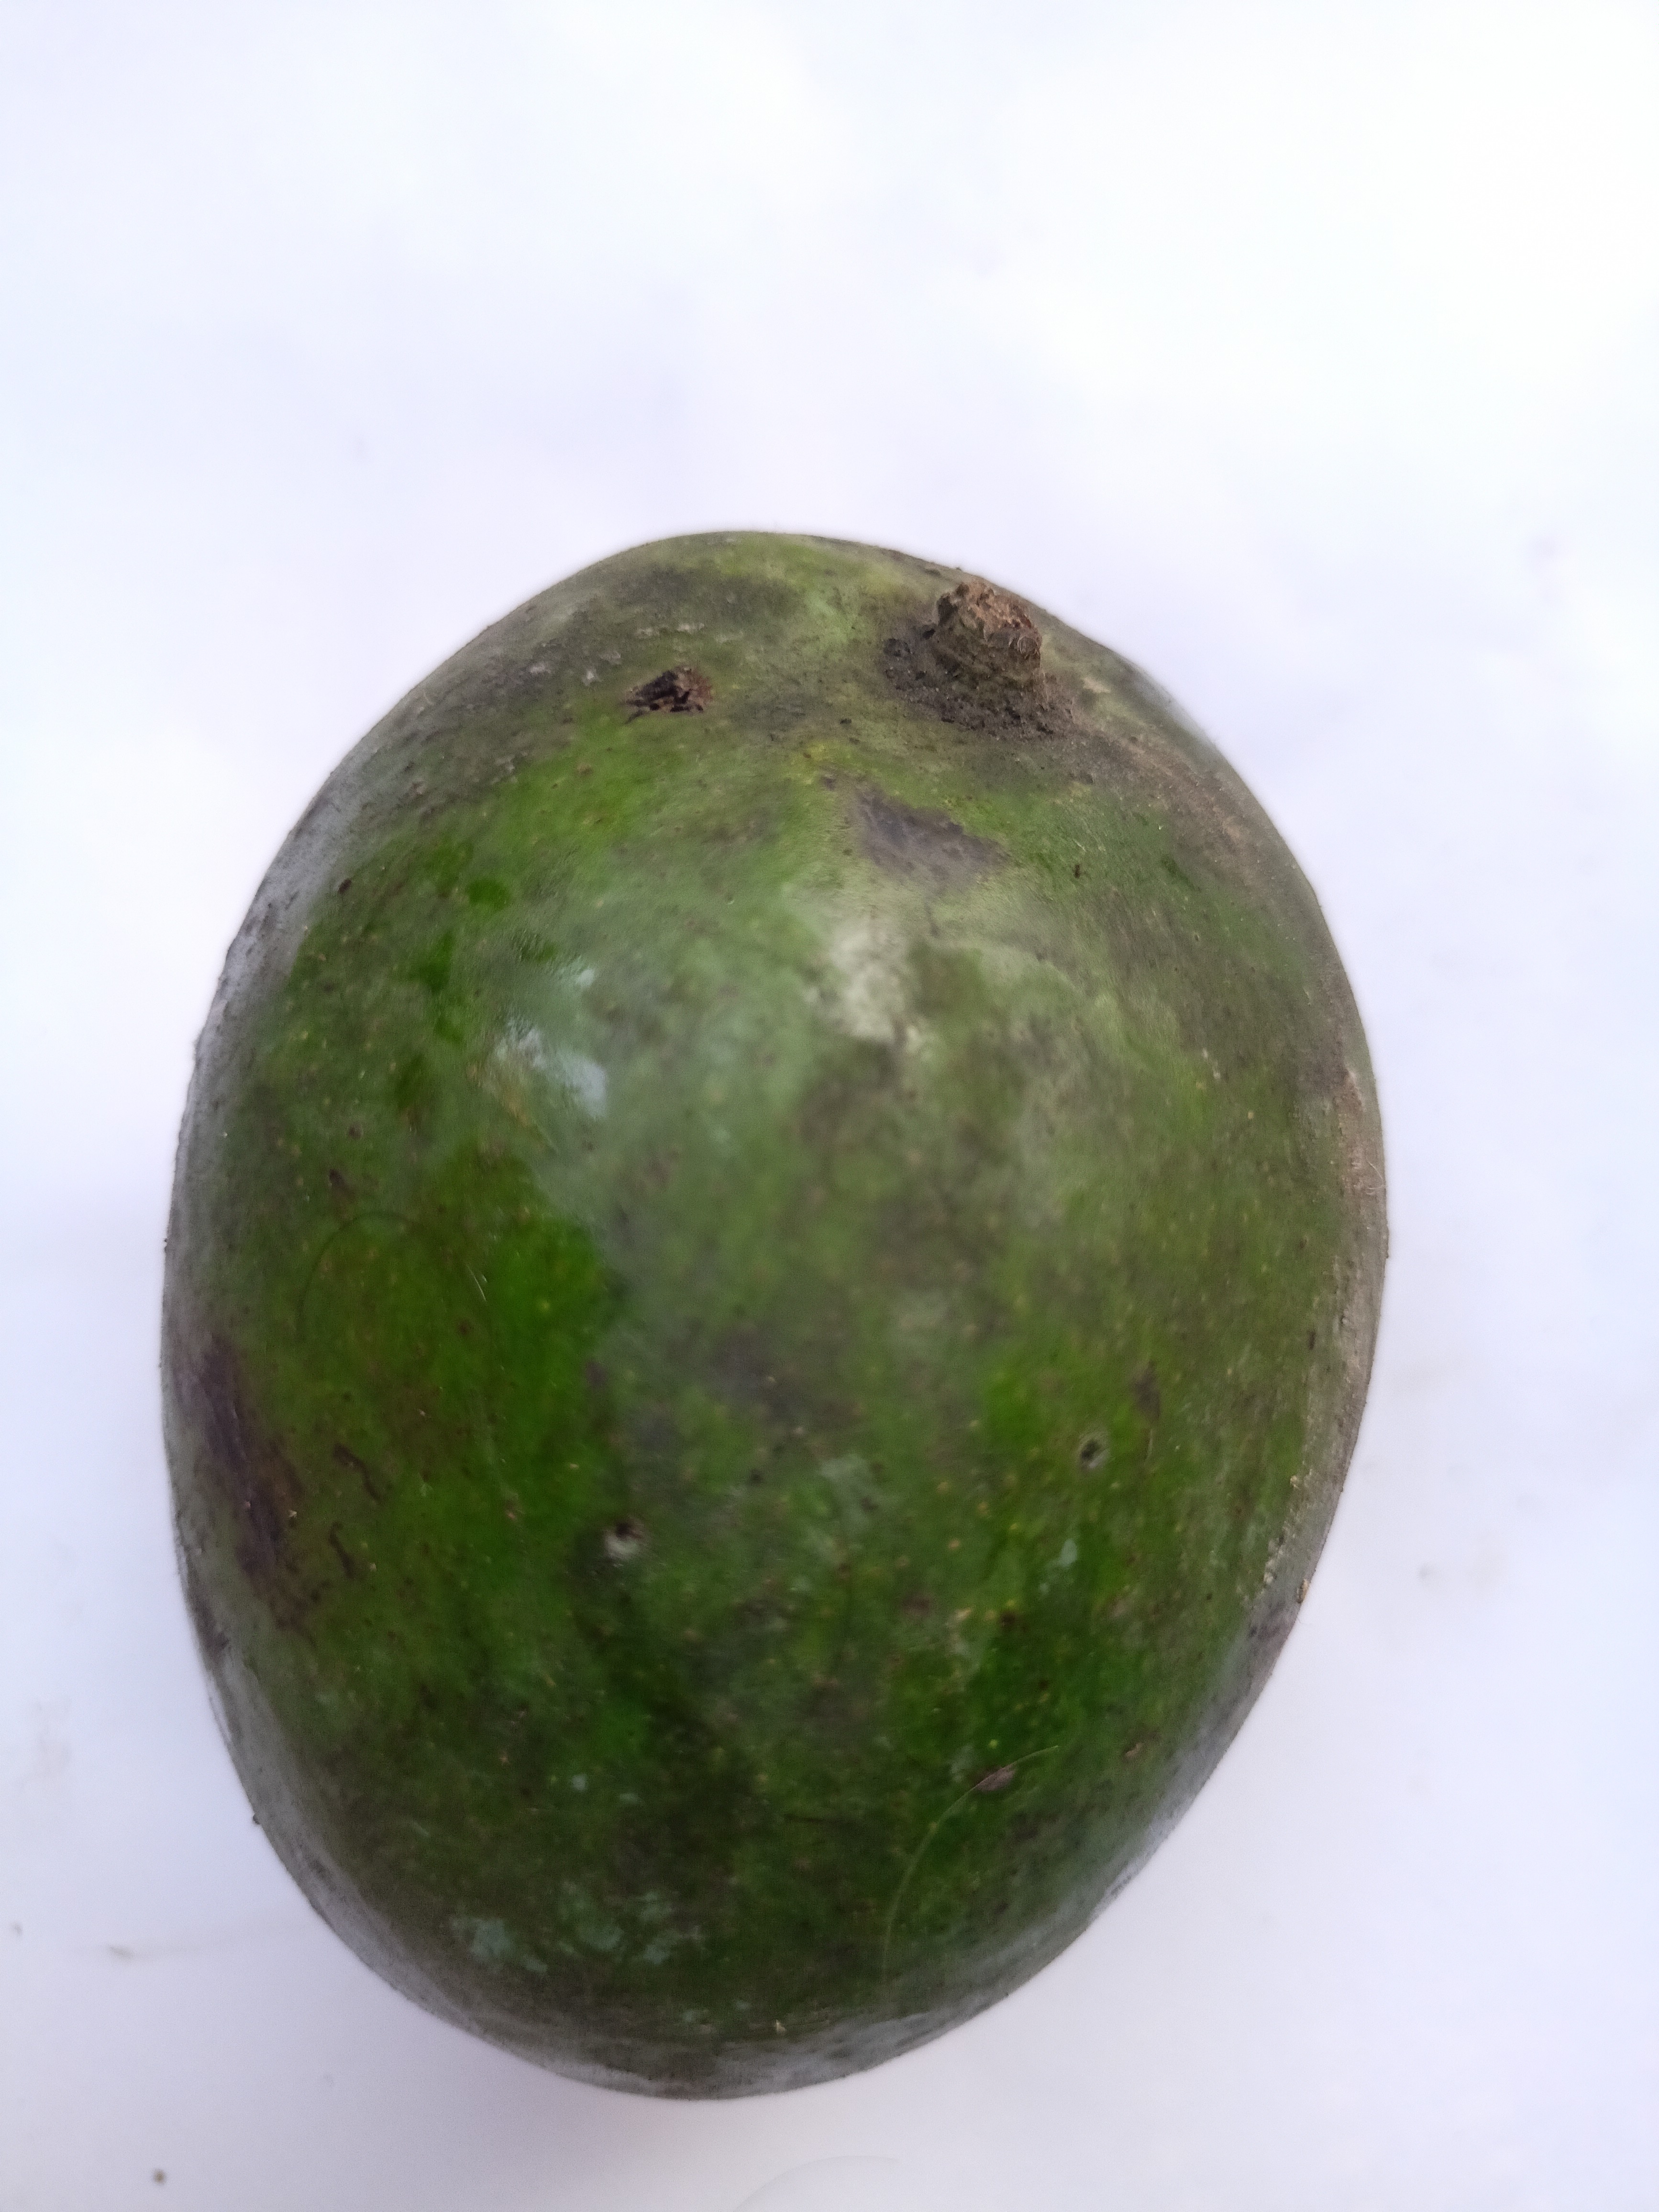
Mango variety: Khrishapat